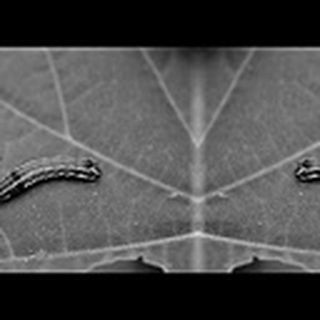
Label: cotton_army_worm